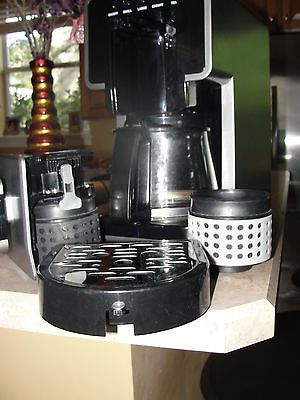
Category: coffee maker